Interstate Highway System

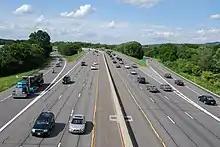
I‑787 in Watervliet, New York, showing the exit 8 diamond interchange

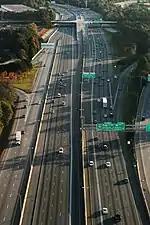
A view of I-75 in Atlanta, Georgia, featuring HOV lanes running alongside the median

Being freeways, Interstate Highways usually have the highest speed limits in a given area. Speed limits are determined by individual states. From 1975 to 1986, the maximum speed limit on any highway in the United States was , in accordance with federal law.